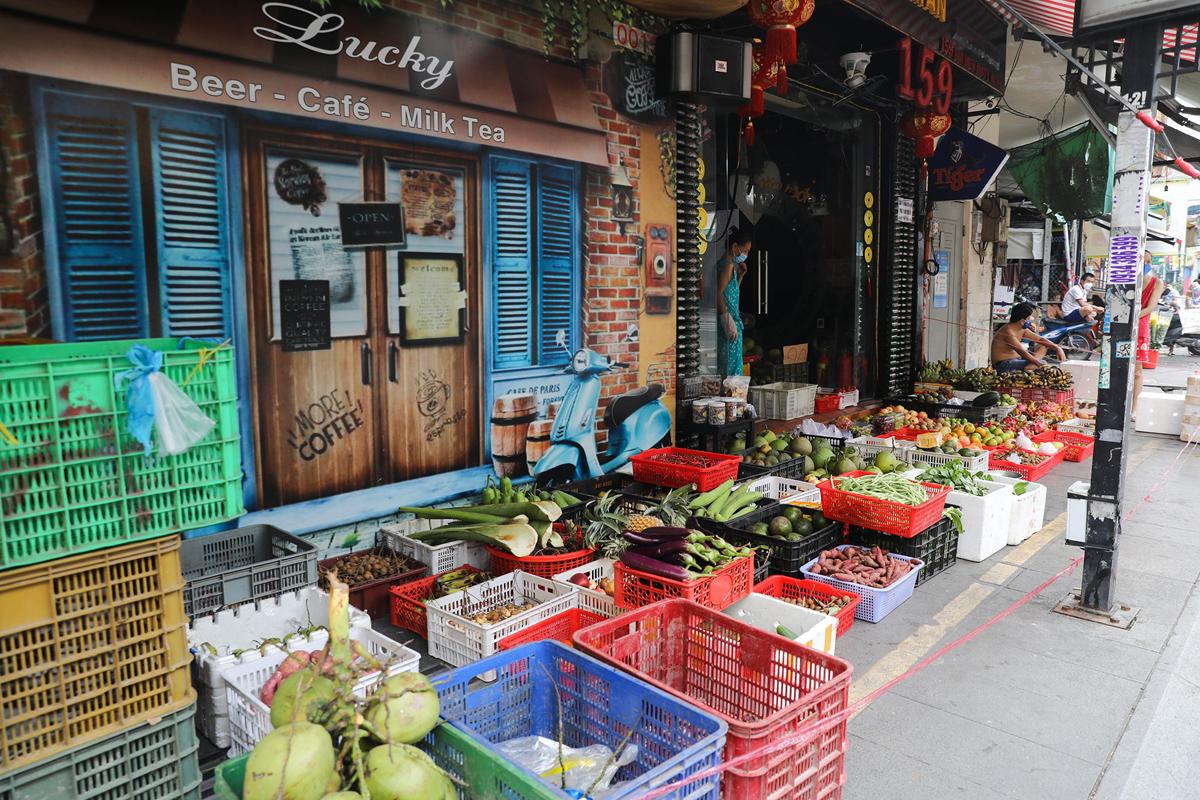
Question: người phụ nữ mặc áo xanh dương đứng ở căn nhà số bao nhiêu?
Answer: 159